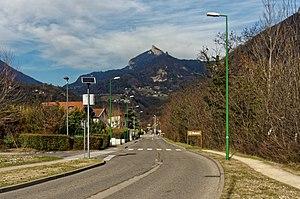
Avenue de la Monta à Saint-Égrève
Saint-Égrève est une commune française située dans le département de l'Isère en région Auvergne-Rhône-Alpes.